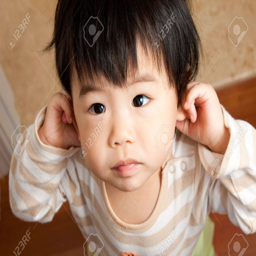
a girl with innocent face stock photo